Veronica Whall

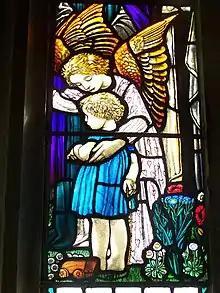
Keswick, Cumbria, 1923

Like her father, she collaborated with Charles Sydney Spooner, who taught at the Central School of Art. In 1916, Spooner led the team who worked on the Apsidal Chapel created for display at the Arts and Crafts Exhibition Society 11th Exhibition, October–November 1916 at the Royal Academy of Arts. Whall and her father worked on the chapel's frieze. She was promoted to designer in her father's studio in 1914, and worked as designer until 1918.